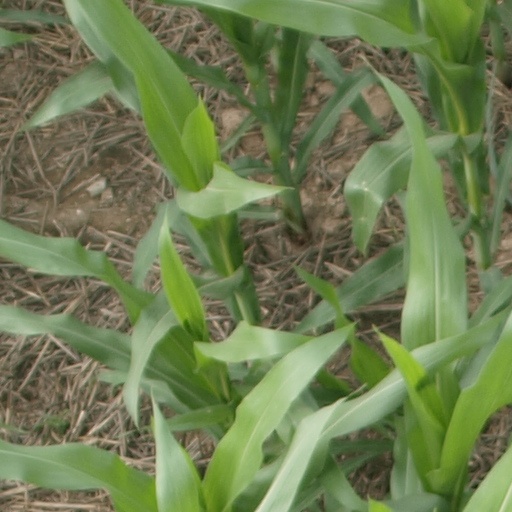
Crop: maize; corn